Sky position (RA, Dec in degrees): 169.157, 16.618
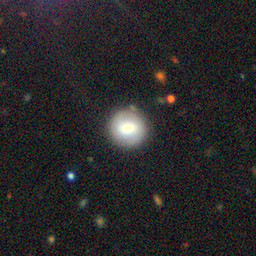
Galaxy morphology: Round Smooth Galaxies